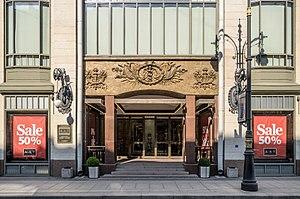
DLT est un grand magasin de Saint-Pétersbourg, en Russie, rouvert au milieu de l'année 2012 après une rénovation majeure, comme branche de la chaîne TsUM. DLT est situé 21-23 rue Bolshaya Konyushennaya, juste au nord de la perspective Nevski.